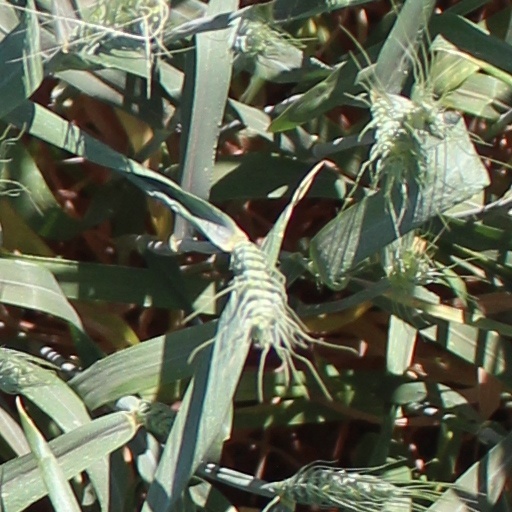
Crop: wheat